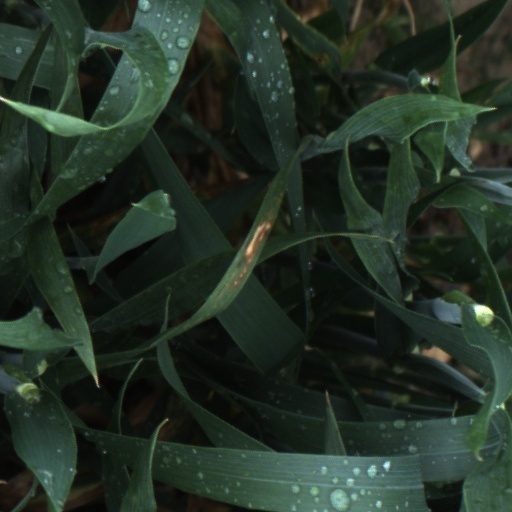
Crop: wheat